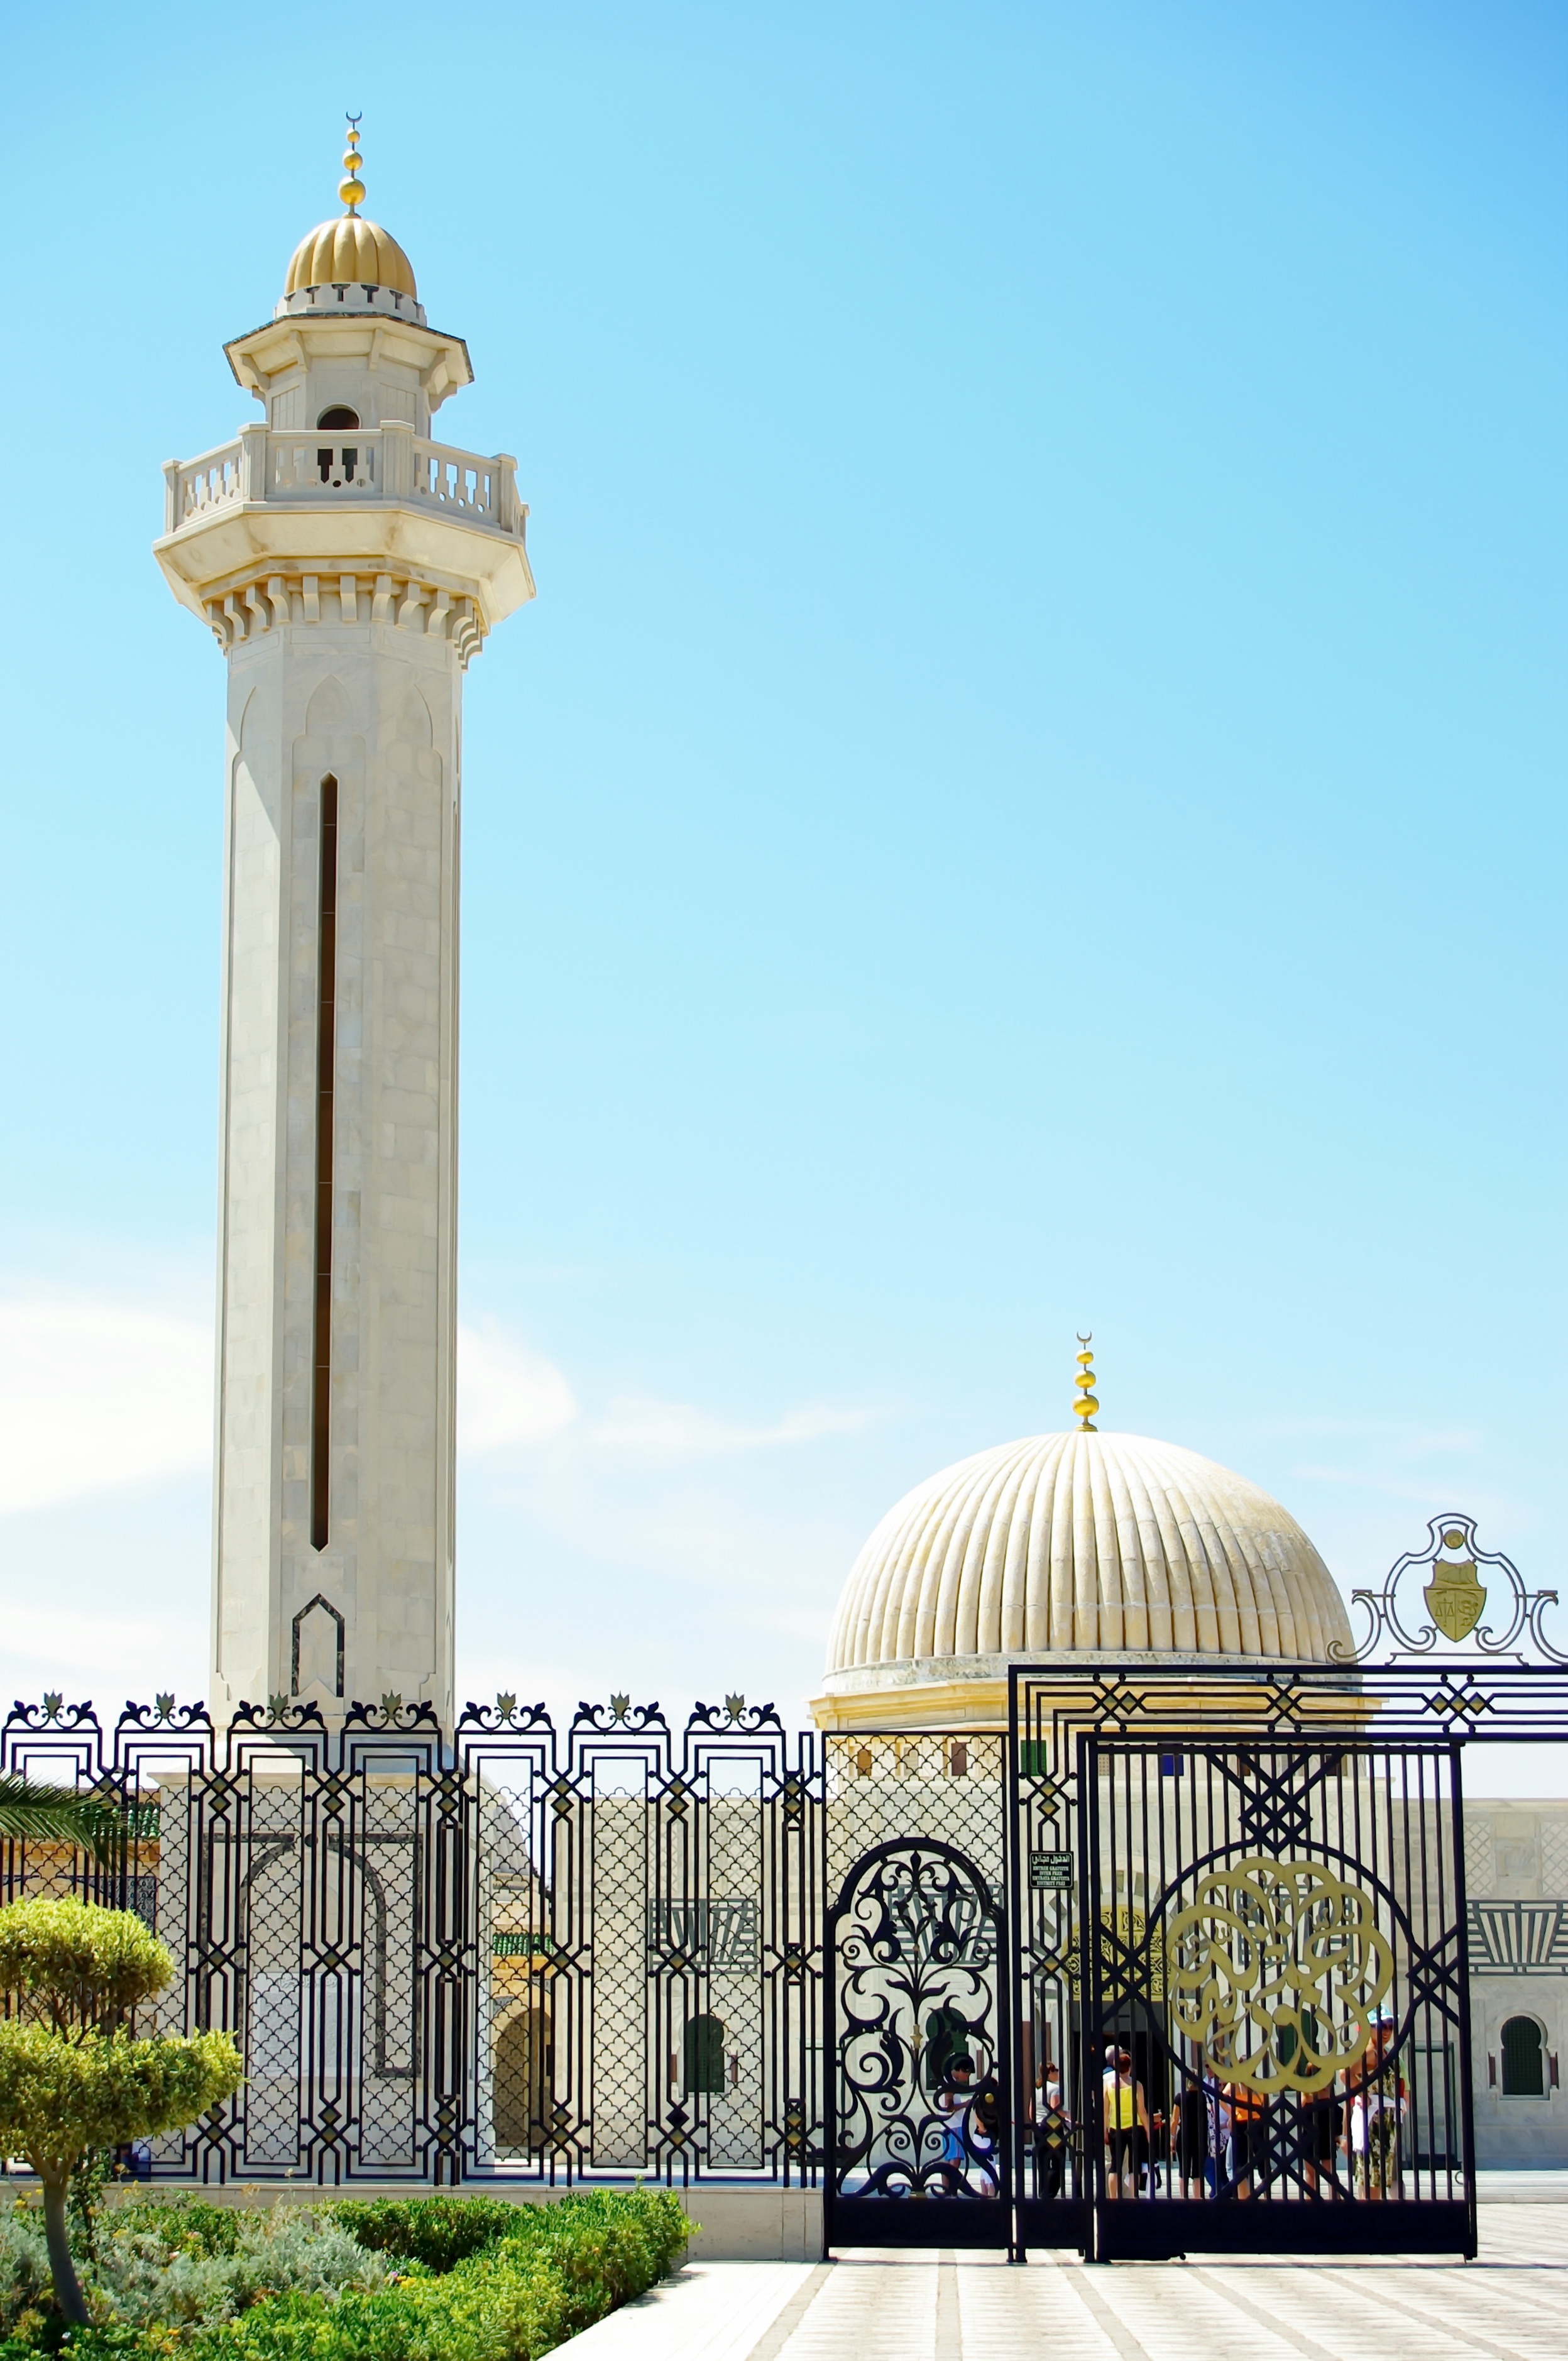
monument, tower, landmark, place of worship, mosque, dome, tomb, mausoleum, minaret, tunisia, monastir, bourghiba, grids